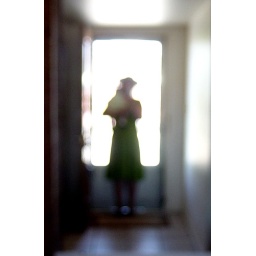
Blurry selfportrait in the hall mirror of the house we're buying...light green blob is Miss P, flying saucer is my hat.